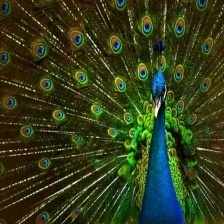
Species: PEACOCK
Scientific name: PAVO CRISTATUS